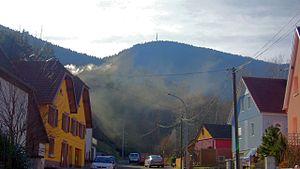
Vue sur le Rocher du Coucou depuis la rue du Frankenbourg à Neubois
Le rocher du Coucou fait partie du massif de l'Altenberg et est situé à 856 mètres d'altitude sur le territoire de la commune de Neubois. C'est un sommet qui est visible de très loin. Sur l'un des contreforts, à proximité se trouve le château du Frankenbourg. Sur ce sommet on aperçoit un relais de télévision et de radiodiffusion appartenant à Télédiffusion de France qui « arrose » la région de Sélestat, le Val de Villé et le Val de Lièpvre.